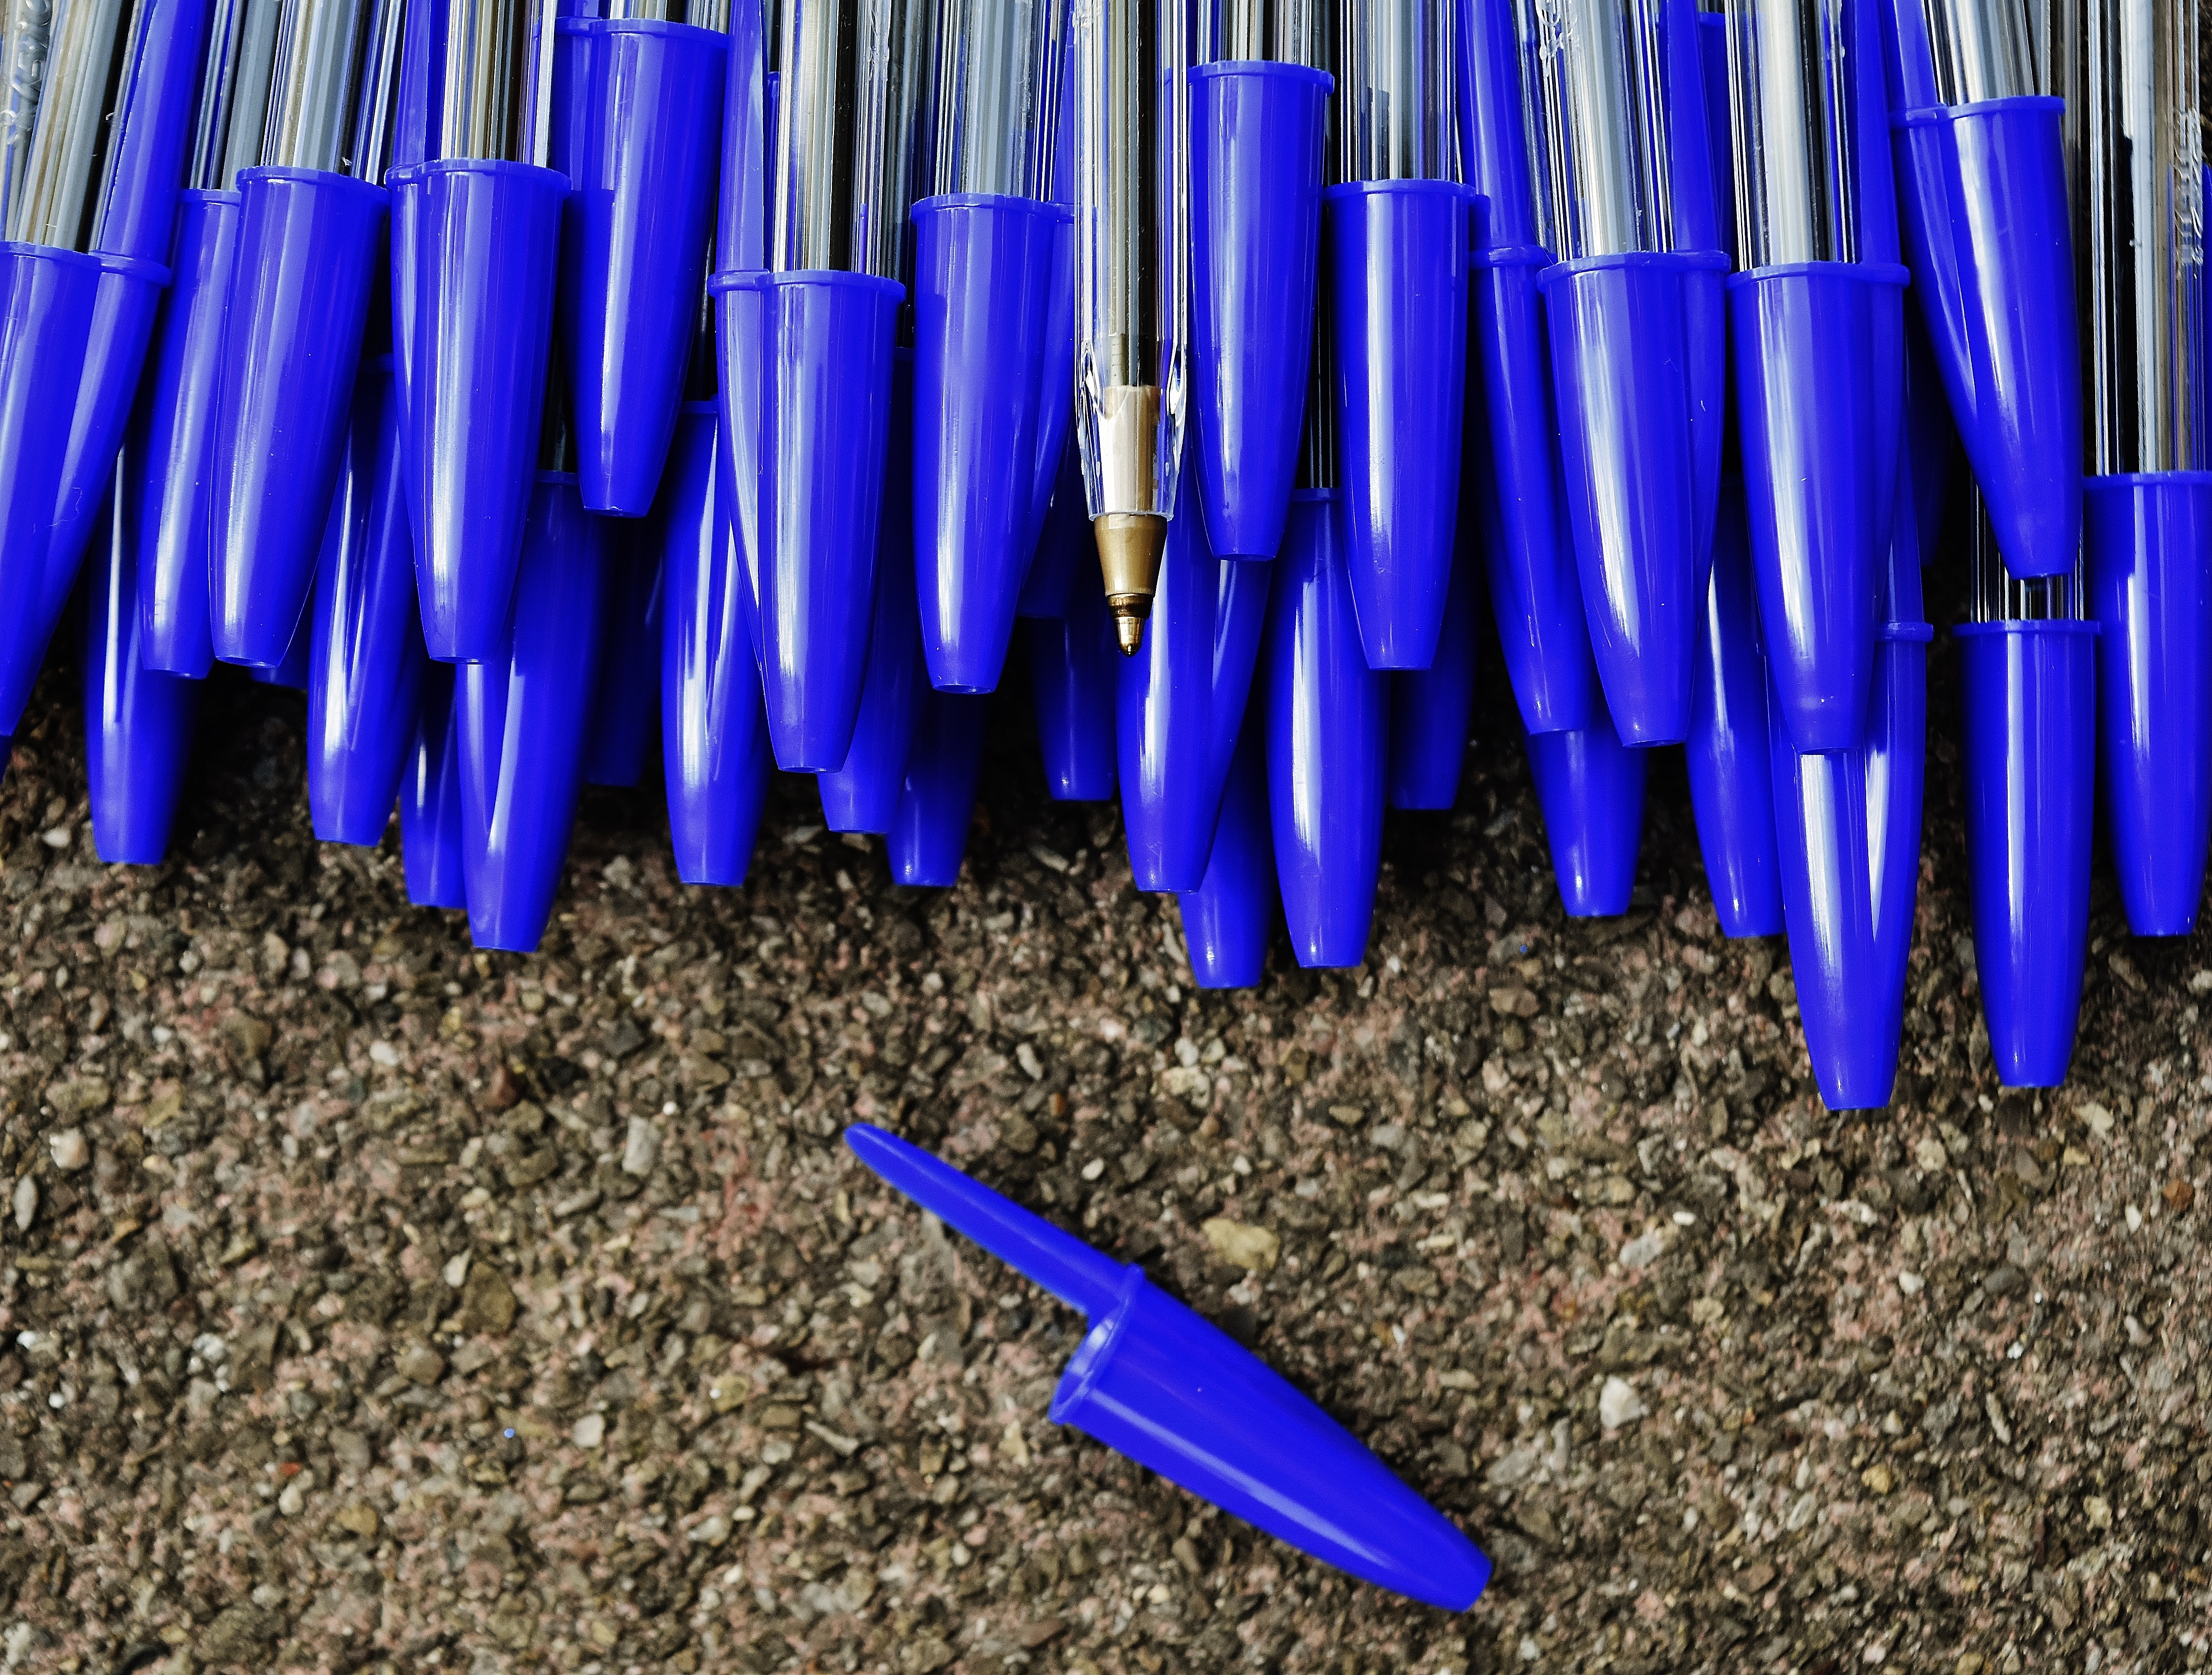
grass, pen, color, office, blue, writing implement, stationery, notes, leave, office accessories, office supplies, coolie, marker pen